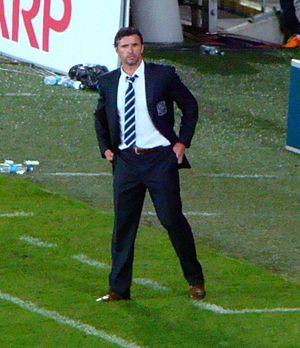
Gary Andrew Speed est un footballeur international gallois de milieu de terrain, reconverti en entraîneur.
L'équipe du pays de Galles de football participe, de 2010 à 2012 aux éliminatoires de l'Euro 2012 groupe G.